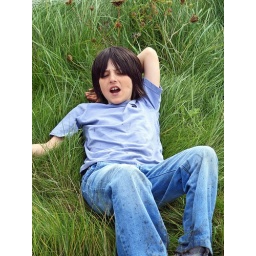
Poor Daniel was in the midst of posing for me when the dogs splashed him with muddy river water